Iraj Eskandari

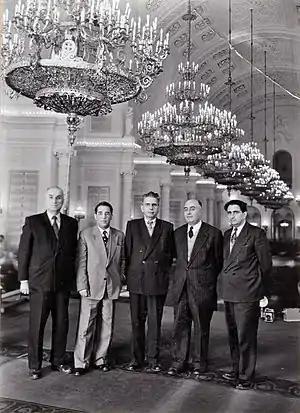
Tudeh leaders in the congress of the Soviet Union Party (Eskandari second from the right)

In the first congress of the Tudeh Party, his membership was consolidated and he became member of 3-person board of first secretaries of the Tudeh Party.